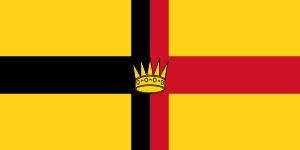
Les Rajahs blancs est le nom donné aux membres d'une dynastie qui a fondé et dirigé le Royaume de Sarawak de 1841 à 1946.